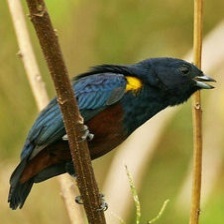
Species: CHESTNET BELLIED EUPHONIA
Scientific name: EUPHONIA PECTORALIS